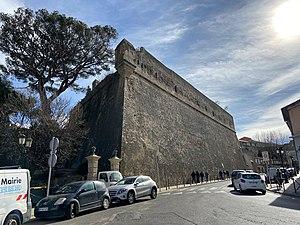
Le bastion San Carlu, à la citadelle de Bastia
La Citadelle est un quartier historique de la ville de Bastia. Sa construction date de la présence génoise en Corse.
Le Palais des Gouverneurs, en corse Palazzu di i Guvernatori est un monument historique de la ville de Bastia, au cœur du quartier historique de la Citadelle. Il a été lieu de résidence des gouverneurs génois, caserne militaire et aujourd'hui musée.